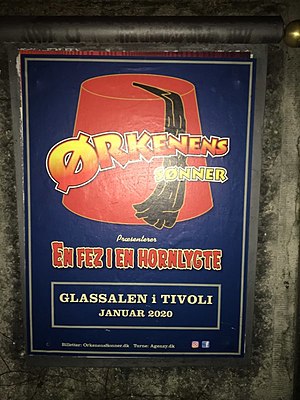
Ørkenens Sønner / Showene
Reklameplakat for En Fez i en Hornlygte.
Ørkenens Sønners show En Fez i en Hornlygte i Glassalen i Tivoloi med premiere i januar 2020. Plakat på ydersiden af Tivoli.
"Ørkenens Sønner er en dansk komikerkvartet bestående af Niels Olsen, Henrik Koefoed, Søren Pilmark og Asger Reher. Ørkenens Sønner er kendt for iført smoking og fez at levere lummer humor og sange derefter under det sigende motto ""FisseFisseFezFez!"". Ørkenens Sønner har optrådt siden 1991, men de blev først rigtig kendt, da de i 1997 lavede det tredje show: Gå aldrig tilbage til en fuser. Det er senere blevet til showene En storm i et glas vand, Et skud i tågen, En sang fra de varme lande, Varm luft i Canal Grande og Een gang til for prins Knud. Det seneste show er En fez i en hornlygte, der havde premiere 31. oktober 2019.